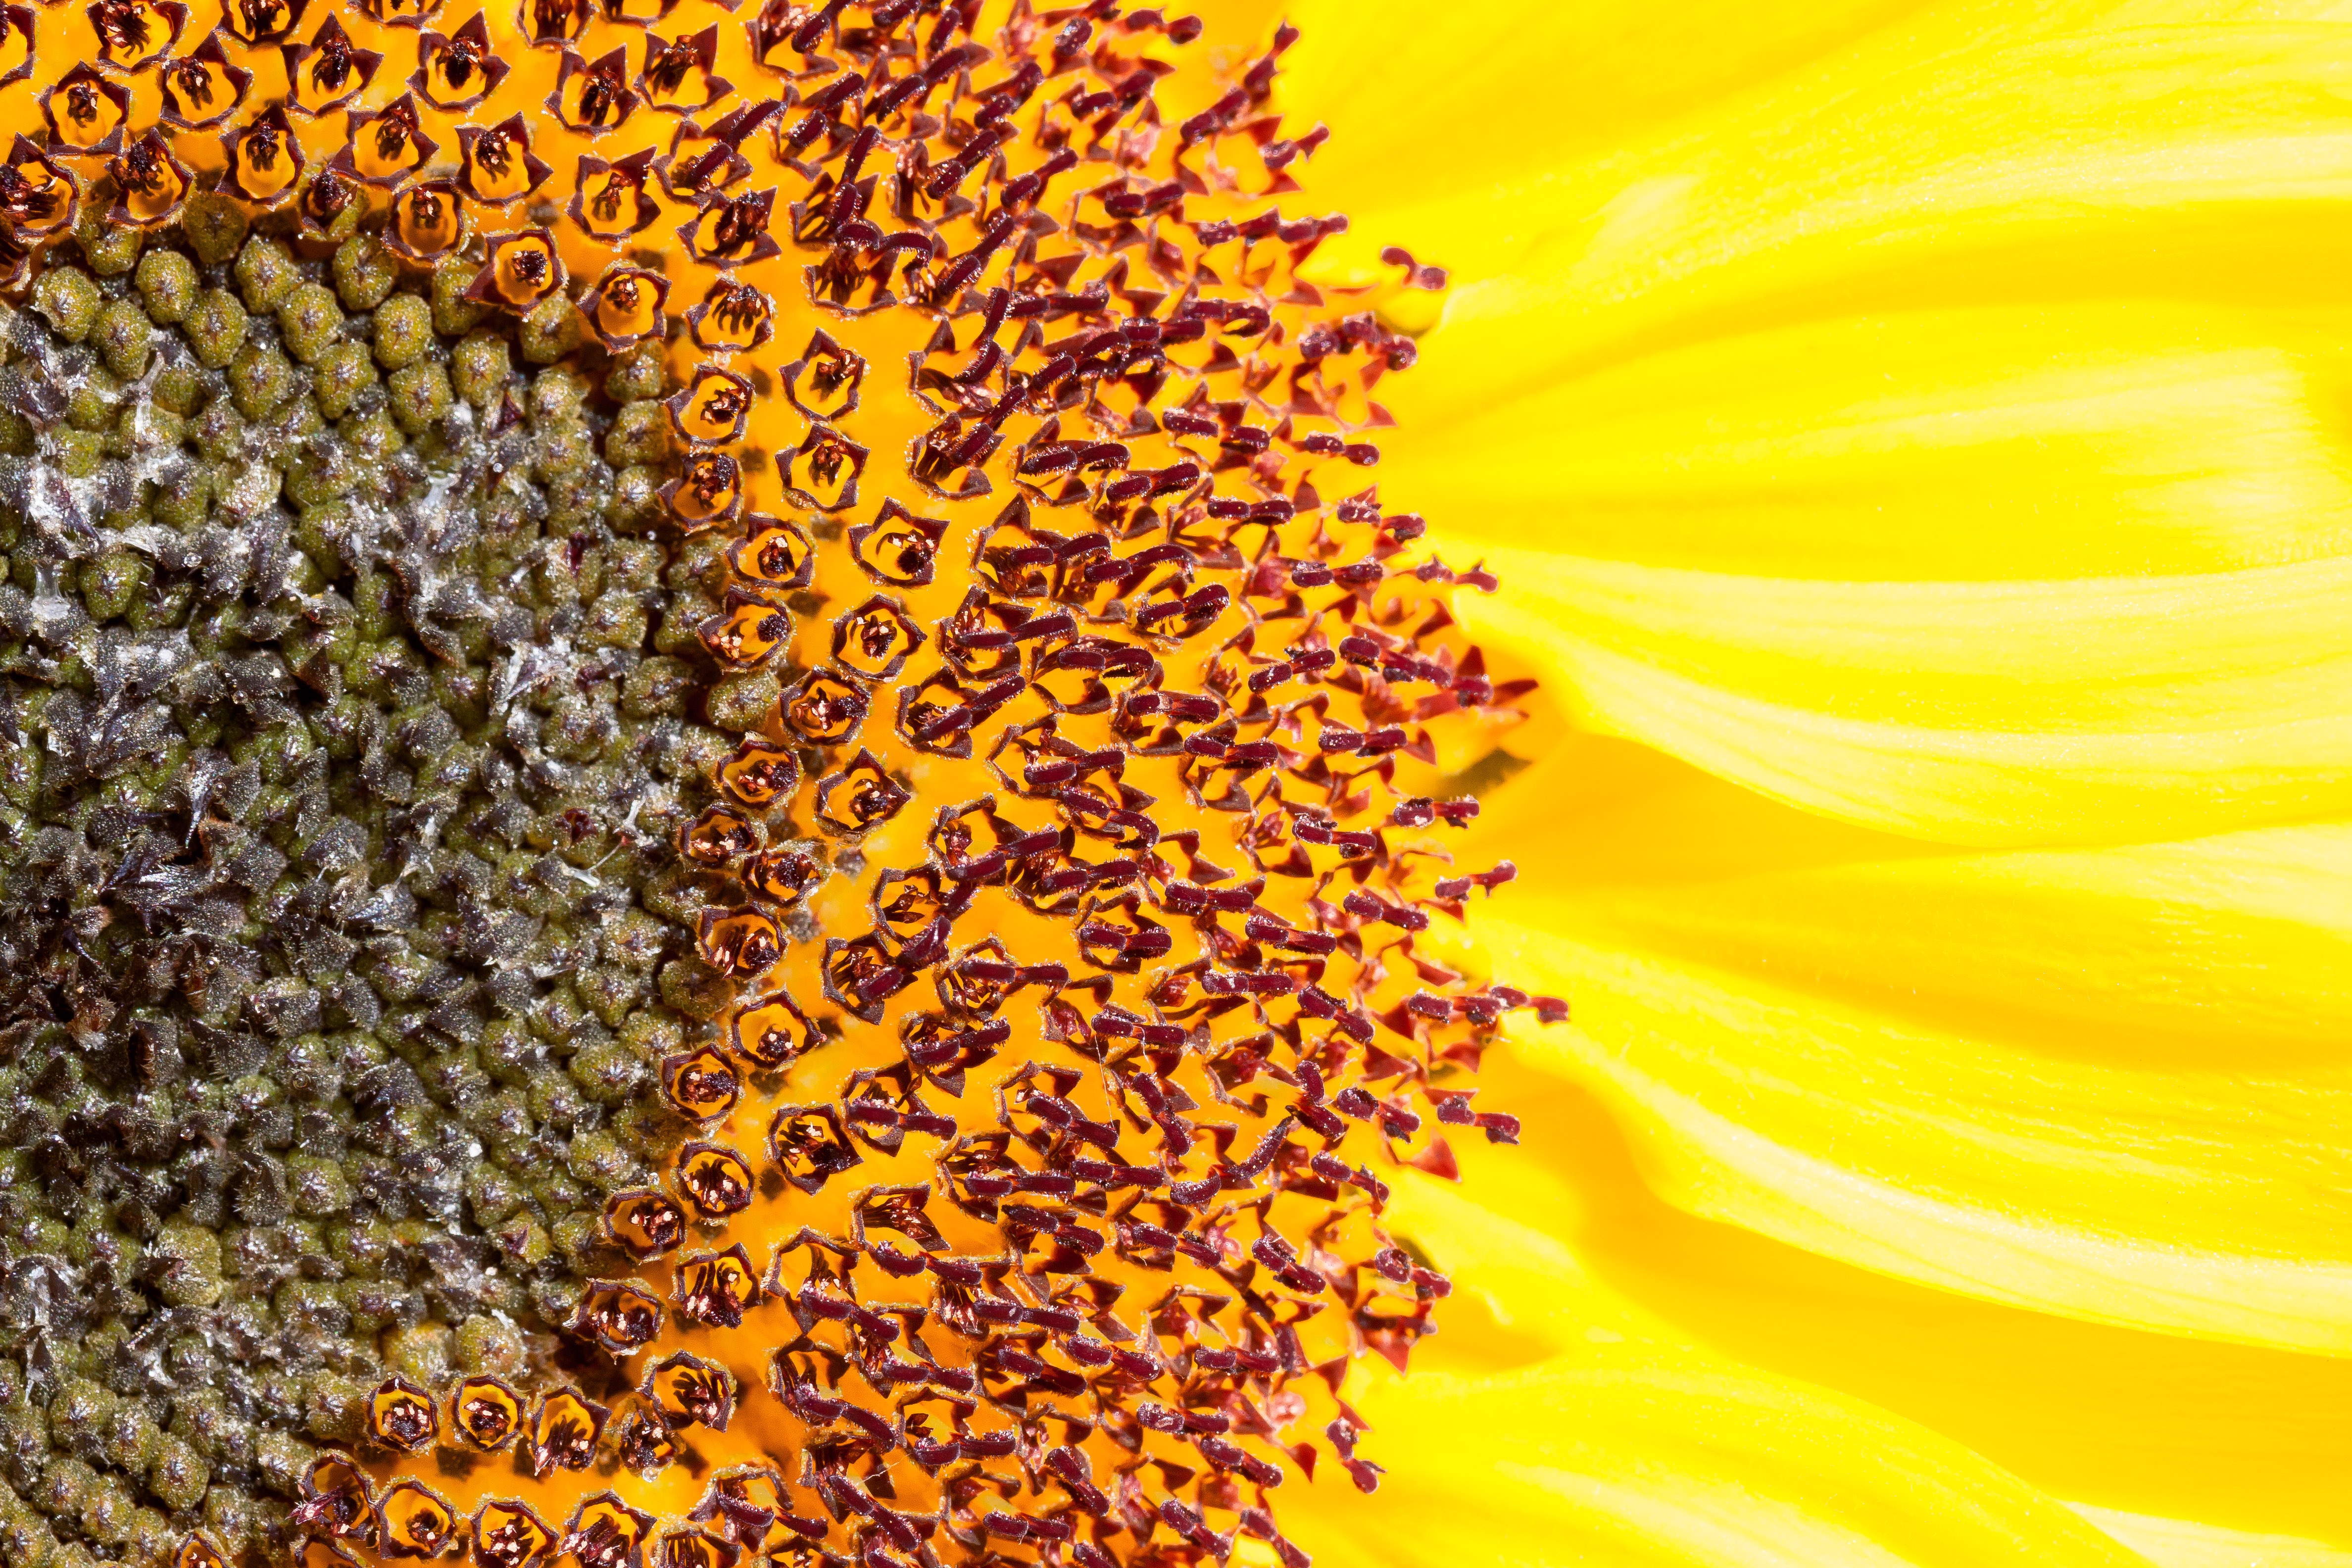
nature, blossom, plant, flower, petal, bloom, pollen, produce, macro, colorful, yellow, close, flora, sunflower, close up, sunny, bright, sun flower, beautiful, vegetarian food, nectar, macro photography, inflorescence, flowering plant, honey bee, daisy family, helianthus annuus, sunflower seed, plant stem, land plant